Naxos

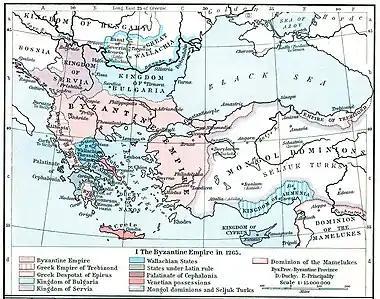
The Duchy of Naxos and other Frankish states, carved from the Byzantine Empire, as they were in 1265.

In Late Antiquity, the island was part of the province of the Islands.